John Cowans

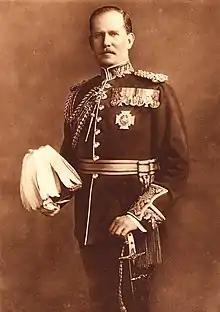
Cowans,

General Sir John Steven Cowans, (11 March 1862 – 16 April 1921) was a senior British Army officer who served as Quartermaster-General to the Forces from 1912 to 1919, covering the period of the First World War.